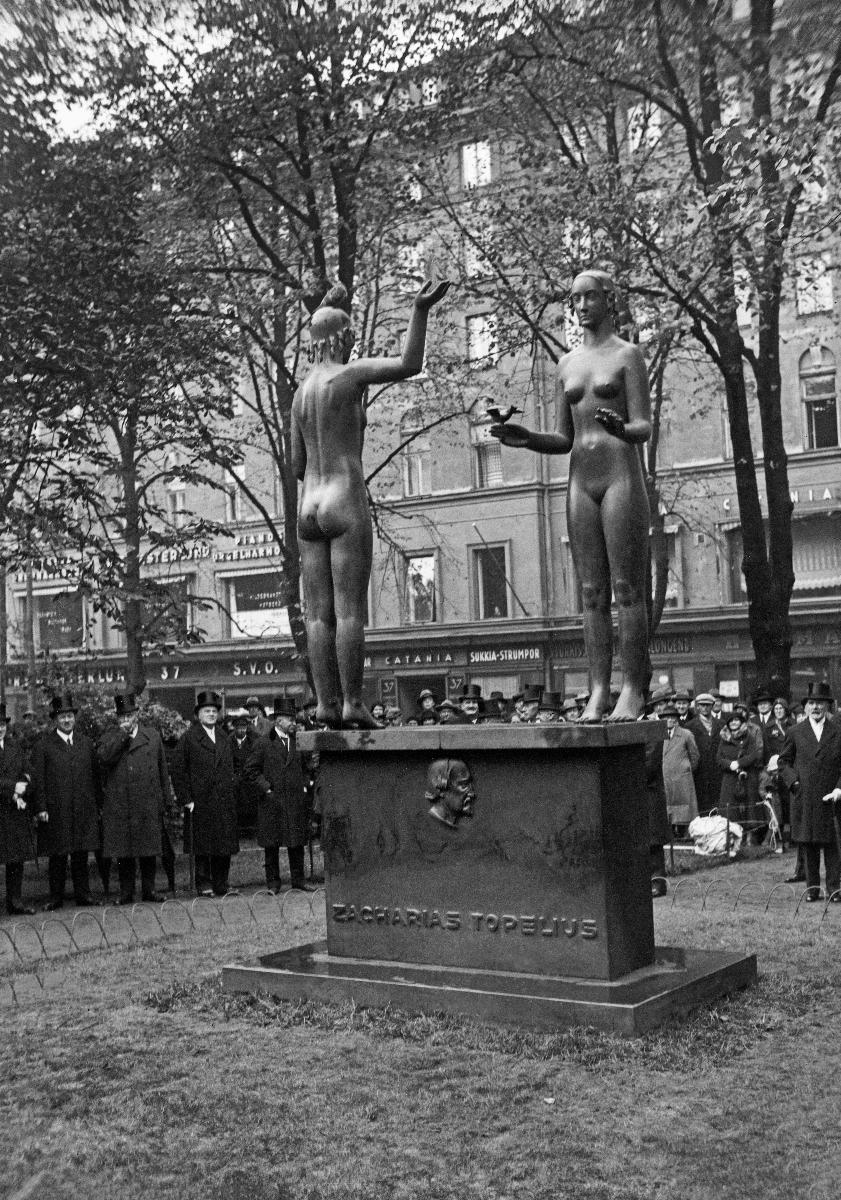
Taru ja Totuus
Sagan och Sanningen; The Tale and the Truth
sisällön kuvaus: Kuvanveistäjä Gunnar Finnen Taru ja Totuus monumentin paljastustilaisuus Esplanadin puistossa Helsingissä 12.10.1932. content description: The unveiling of sculptor Gunnar Finne's Fable and Fact monument in the Esplanade park in Helsinki 12.10.1932. innehållsbeskrivning: Avtäckningen av skulptör Gunnar Finnes monument Saga och Sanning i Esplanadsparken i Helsingfors 12.10.1932.
Kuvaaja: Sundström, Hugo, kuvaaja; Finne, Gunnar, kuvan kohteen tekijä
Vuosi: 1932
Paikka: Suomi, Uusimaa, Helsinki
Aiheet: taide; julkinen taide; patsaat; muistomerkit; monumentit; paljastustilaisuudet; kirjailijat; Zacharias Topelius; HBL; art; public art; statues; monuments; authors; sculpture; revealing; konst; offentlig konst; statyer; minnesmärken; författare; skulptur; avtäckning; monument